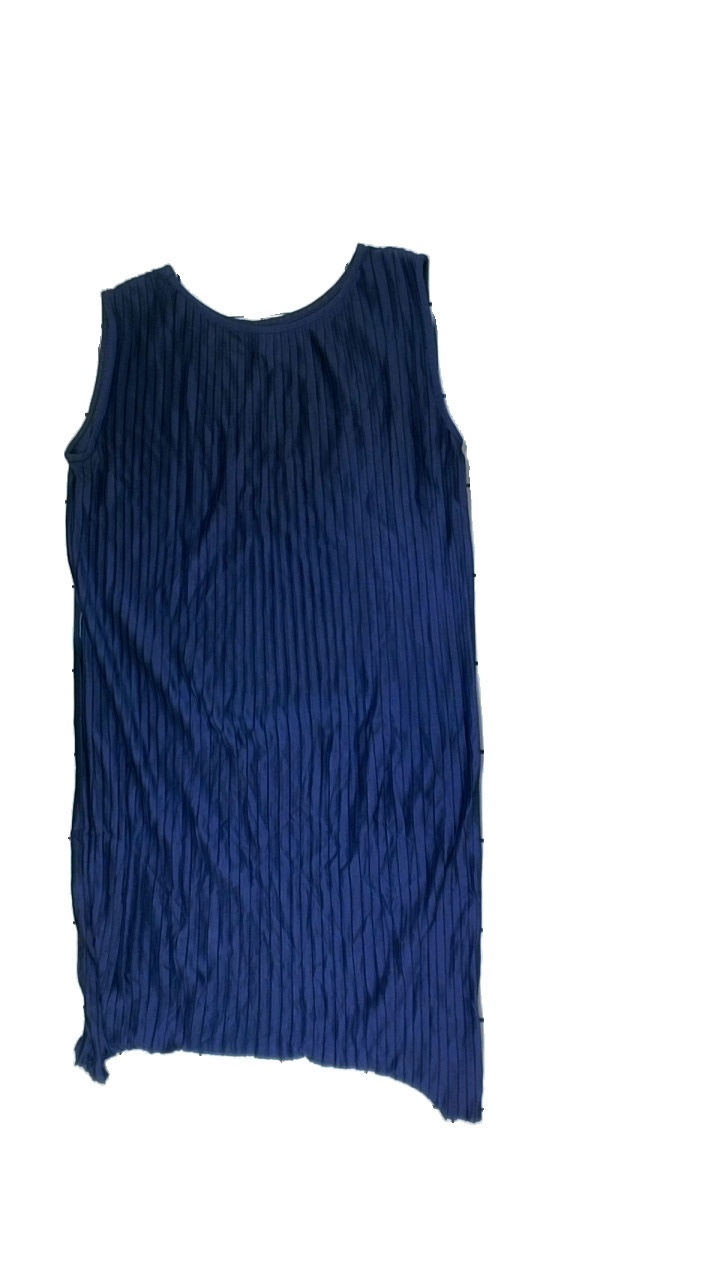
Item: Dress (Ladies)
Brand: Tricel
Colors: Blue
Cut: Regular, Long, C-collar, Loose
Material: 100% tricel
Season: All
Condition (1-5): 3
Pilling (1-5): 3
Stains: Major
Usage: Export
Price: <50